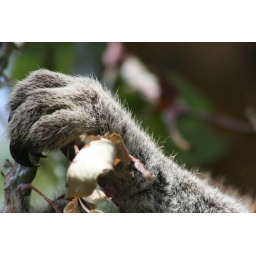
Koala paw - saw this Koala sleeping in a Eucalyptus tree on the side of the road